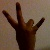
The image shows a hand gesture representing the number 7 in Indian Sign Language.